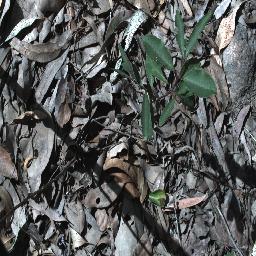
Label: rubber_vine